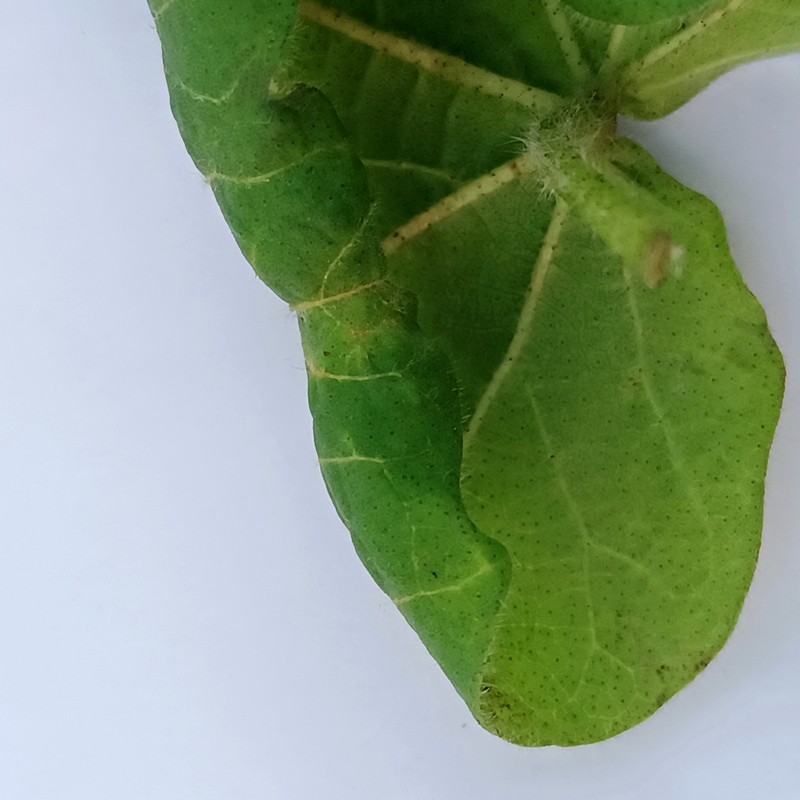
Label: Curl Virus